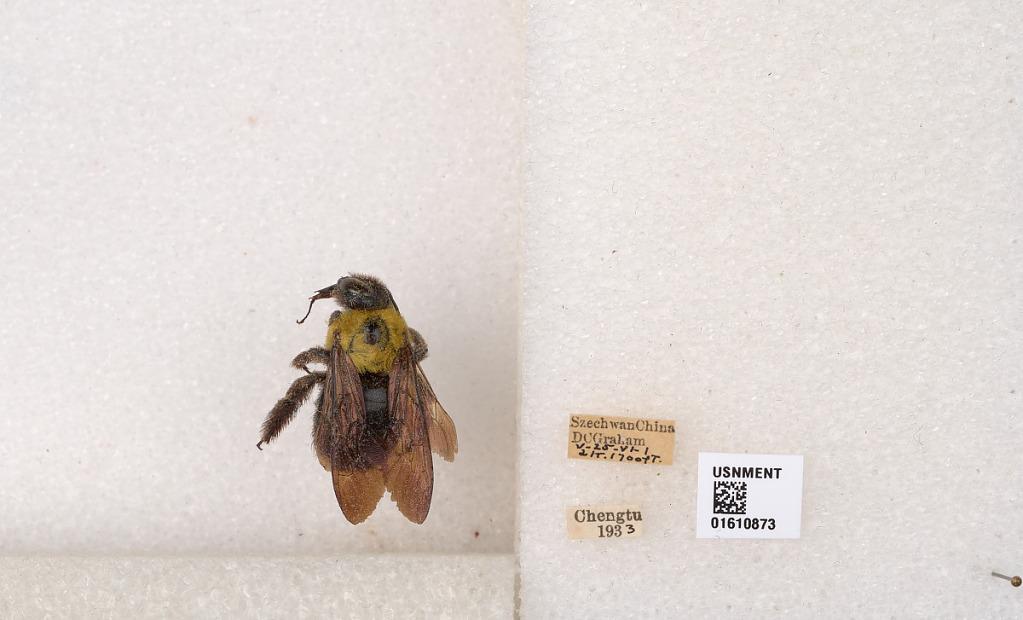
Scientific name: Xylocopa (Alloxylocopa) appendiculata appendiculata Smith
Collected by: D. Graham
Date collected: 1933-5-25
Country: China
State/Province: Sichuan
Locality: Chengtu
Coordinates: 30.6585, 104.076